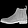
Label: Ankle boot